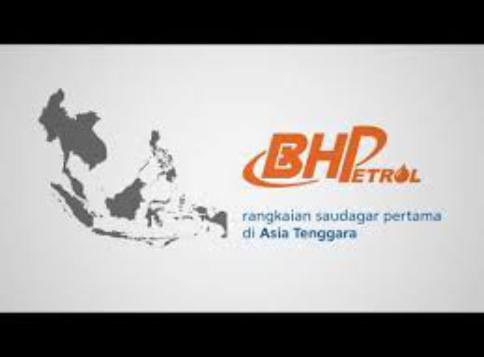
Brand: bhpetrol
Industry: Transportation